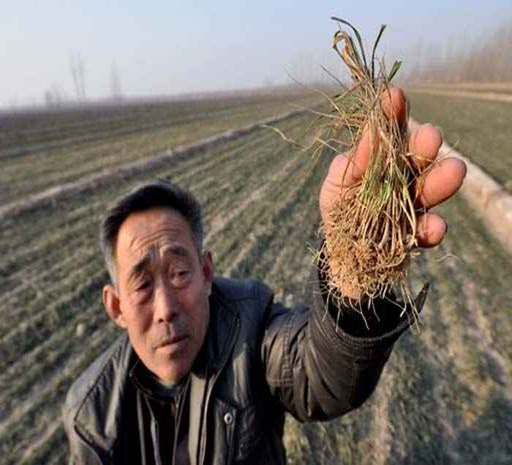
an elderly farmer holding up a sample of his dead crop .